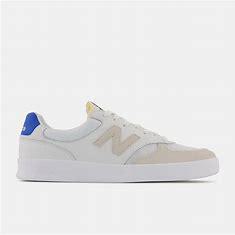
Brand: New
Model: Balance New Balance 300